Port Authority Bus Terminal

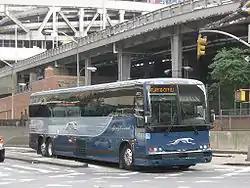
There are ramps to the Lincoln Tunnel, while the lower level of the North Wing connects with a tunnel under Ninth Avenue.

Before PABT was constructed, there were several terminals scattered throughout Midtown Manhattan, some of which were part of hotels. The Federal Writers' Project's 1940 publication of "New York: A Guide to the Empire State" lists the All American Bus Depot on West 42nd, the Consolidated Bus Terminal on West 41st, and the Hotel Astor Bus Terminal on West 45th. The Dixie Bus Center on 42nd Street, located on the ground floor of the Dixie Hotel, opened in 1930 and operated until 1959.